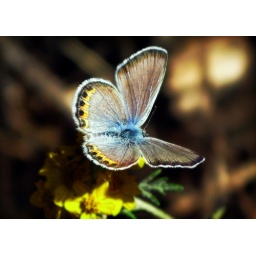
Acmon blue butterfly photographed in the Angeles National Forest north of Los Angeles.